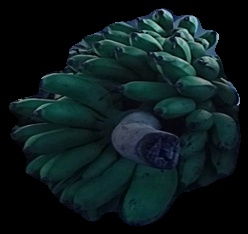
Variety: rasbale
Grade: grade2